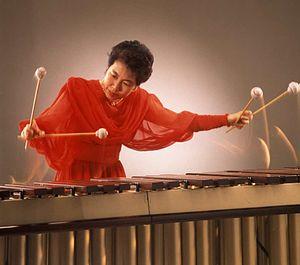
Keiko Abe est une compositrice et marimbiste japonaise.